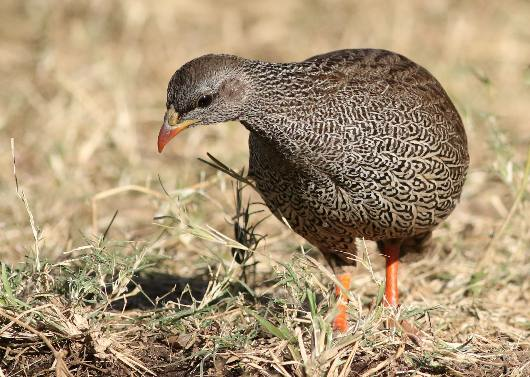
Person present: No